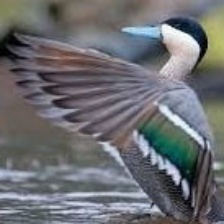
Species: PUNA TEAL
Scientific name: ANAS PUNA
ImageNet parent category: drake